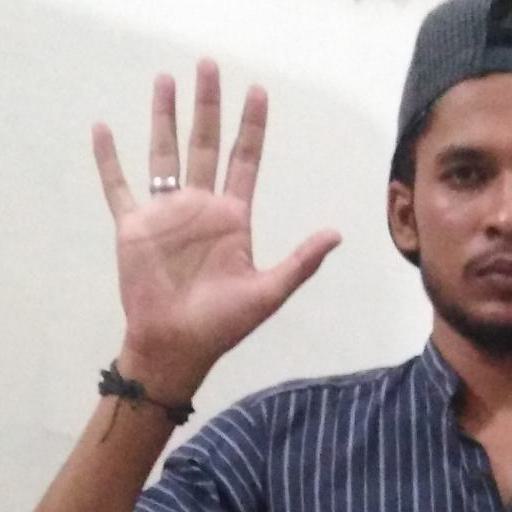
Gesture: palm